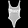
Label: T - shirt / top